France–United Kingdom relations

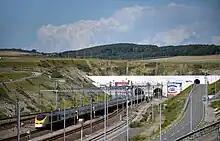
Since 1994, the Channel Tunnel ("French entrance pictured)" has provided a direct rail link between the United Kingdom and France.

The Concorde supersonic commercial aircraft was developed under an international treaty between the UK and France in 1962, and commenced flying in 1969. It was a technological success but a financial disaster and was closed down after a runway crash in 2000 and fully ended flights in 2003.